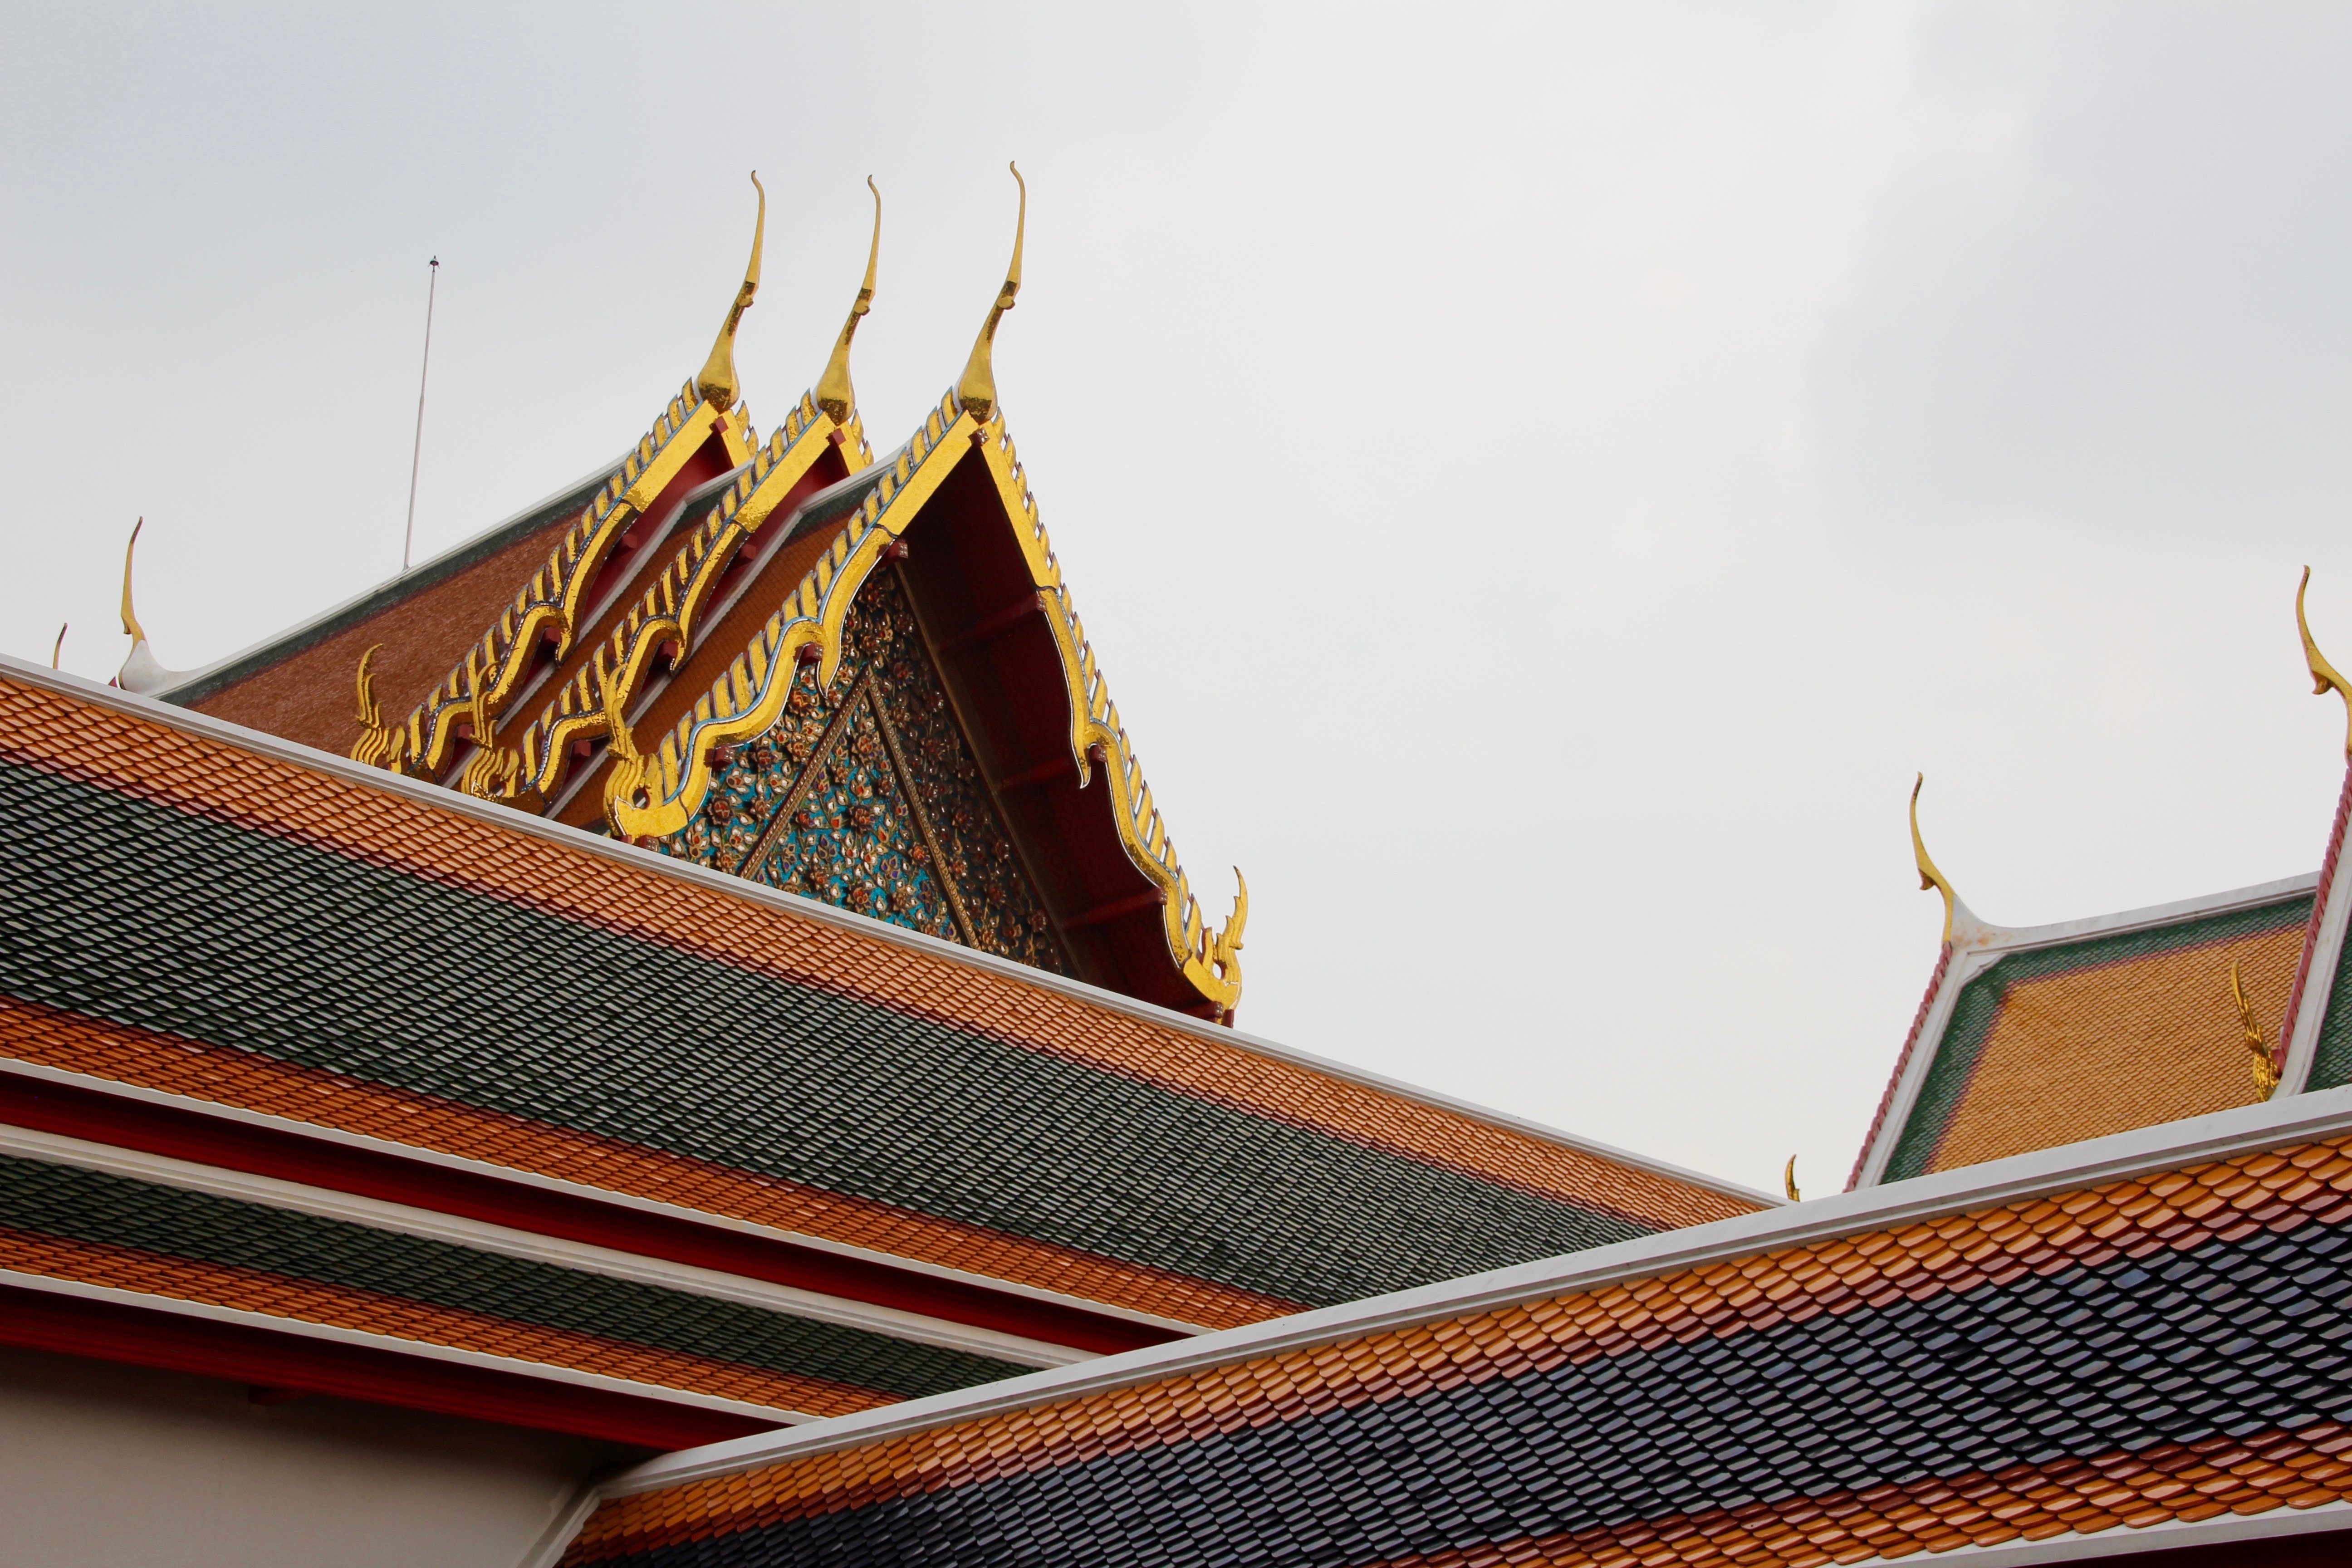
architecture, wood, roof, building, palace, decoration, buddhism, asia, colorful, thailand, ornament, temple, bangkok, thai, pagoda, wat, southeast, royal palace, roof ornament